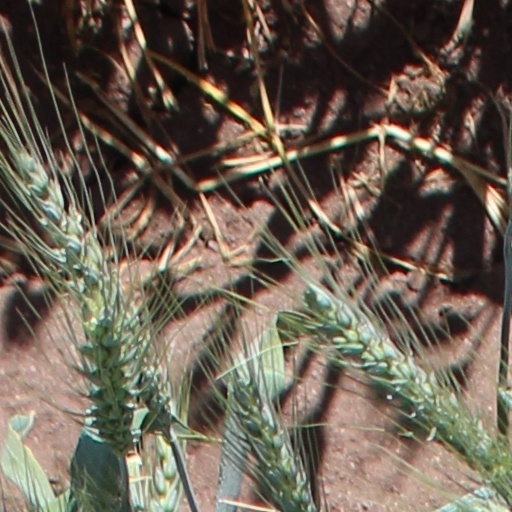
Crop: wheat